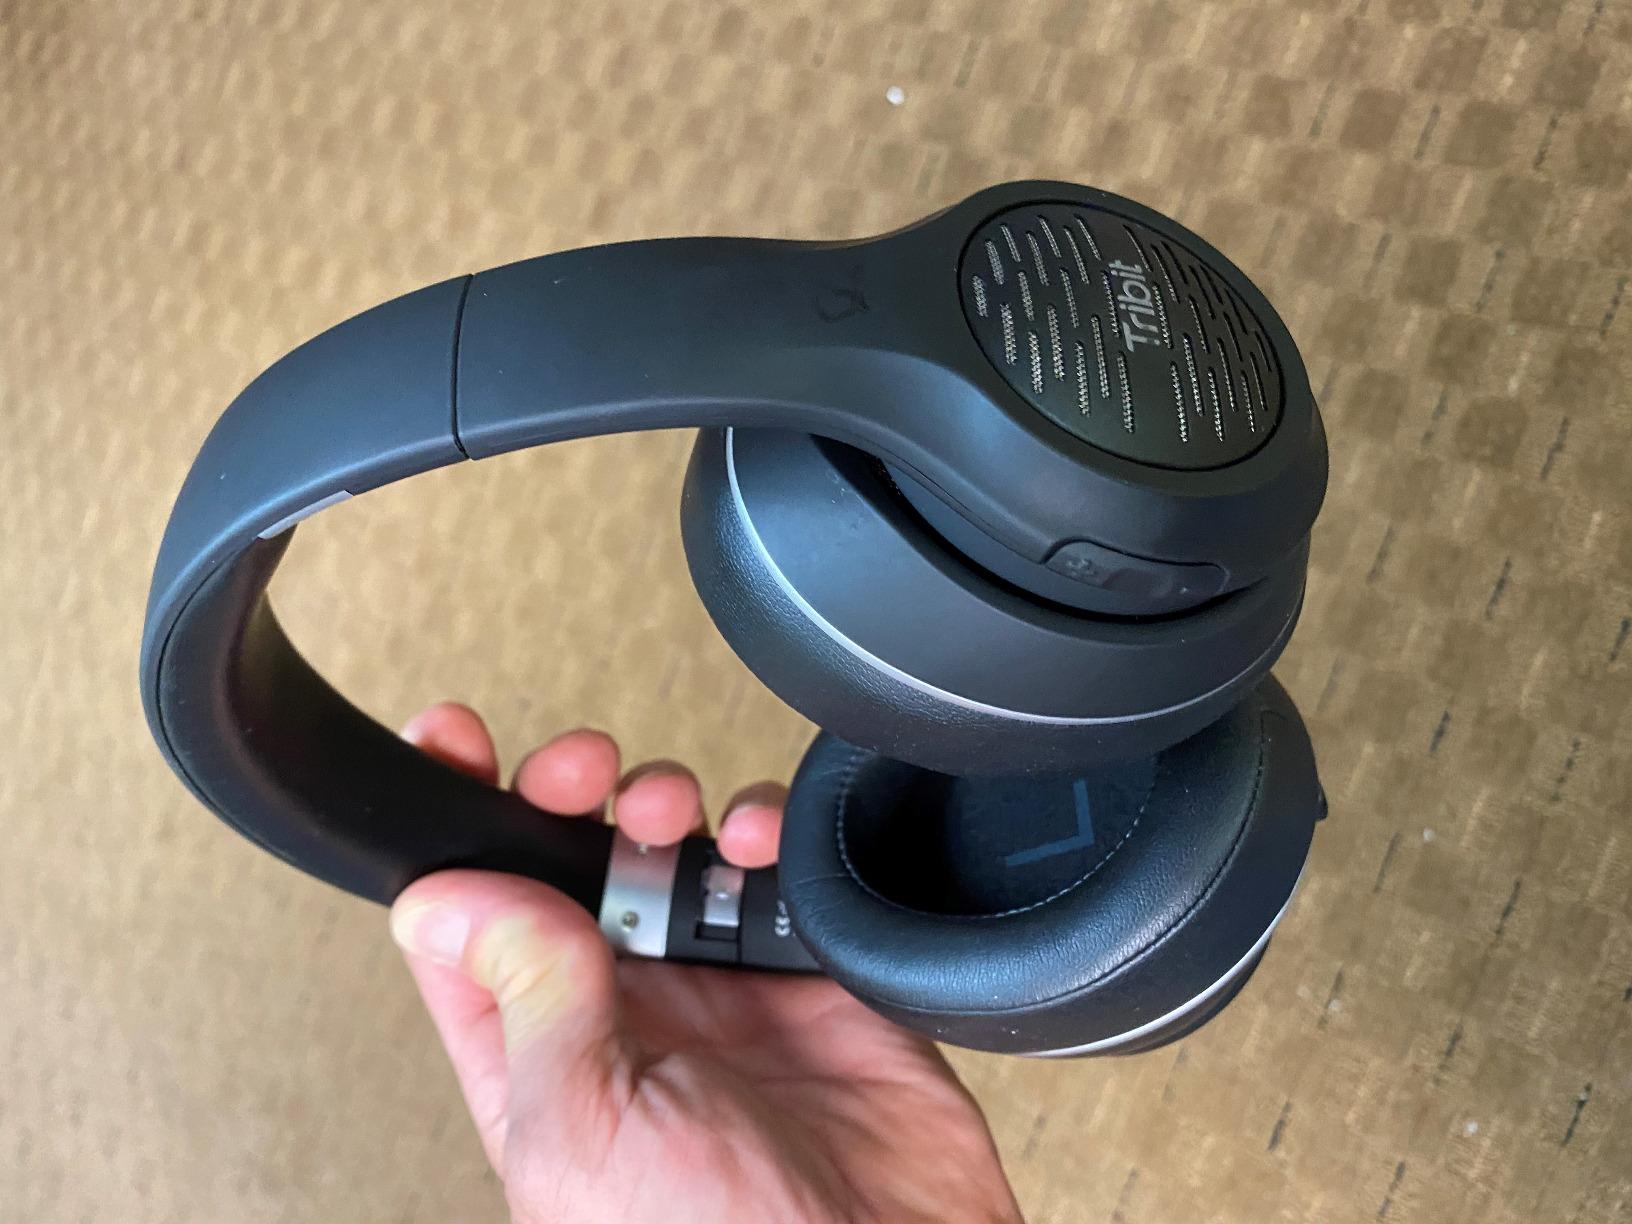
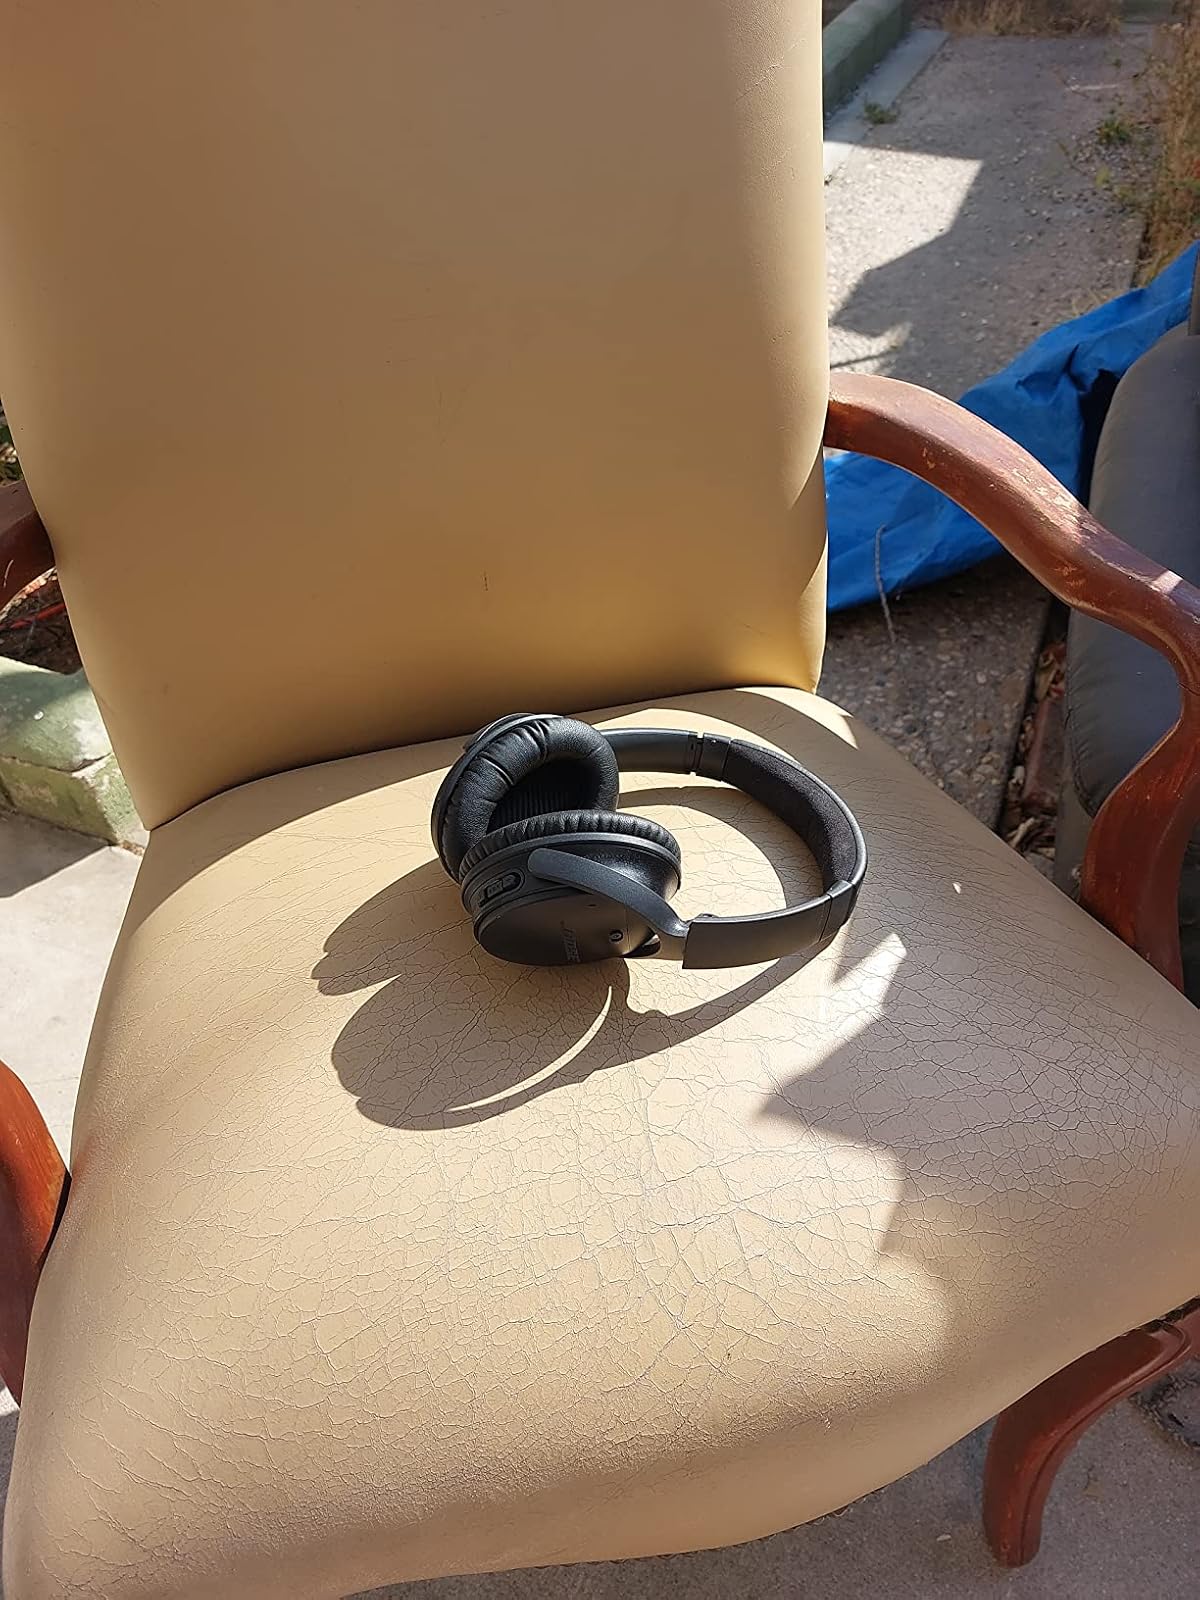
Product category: headphones
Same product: no